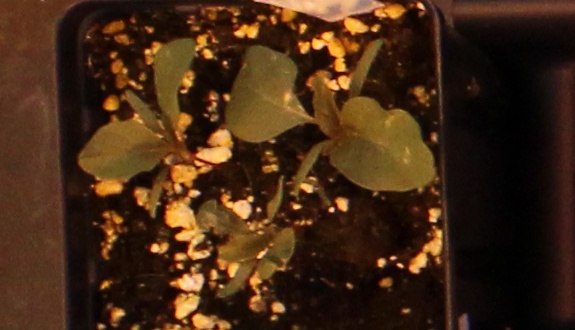
Label: Redroot Pigweed